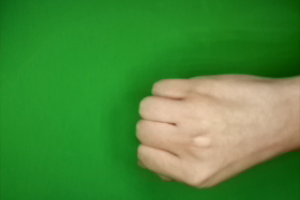
Label: rock